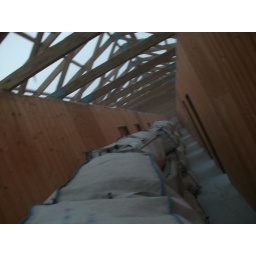
Project lift: An operation to move two wooden buildings from the Limerick Port tunnel site to Charleville Castle in Tullamore.